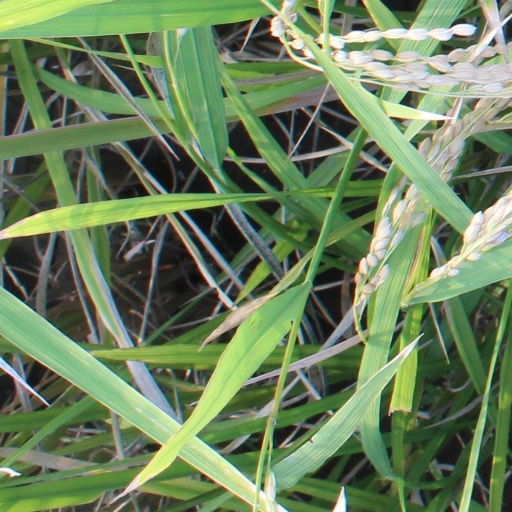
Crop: rice